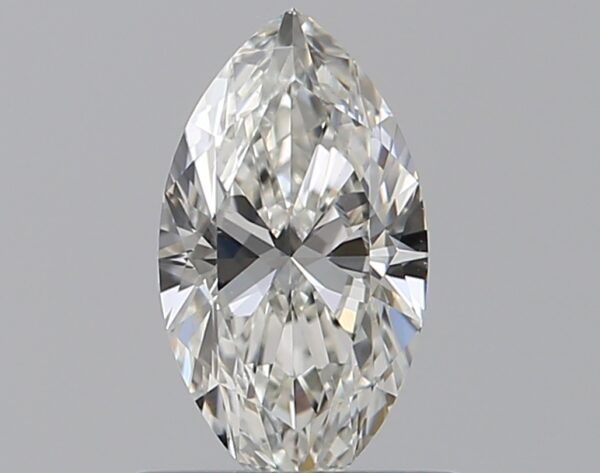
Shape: marquise
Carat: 0.55
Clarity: VS1
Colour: H
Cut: EX
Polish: EX
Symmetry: VG
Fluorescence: N
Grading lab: GIA
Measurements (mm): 8.09 x 4.36 x 2.62